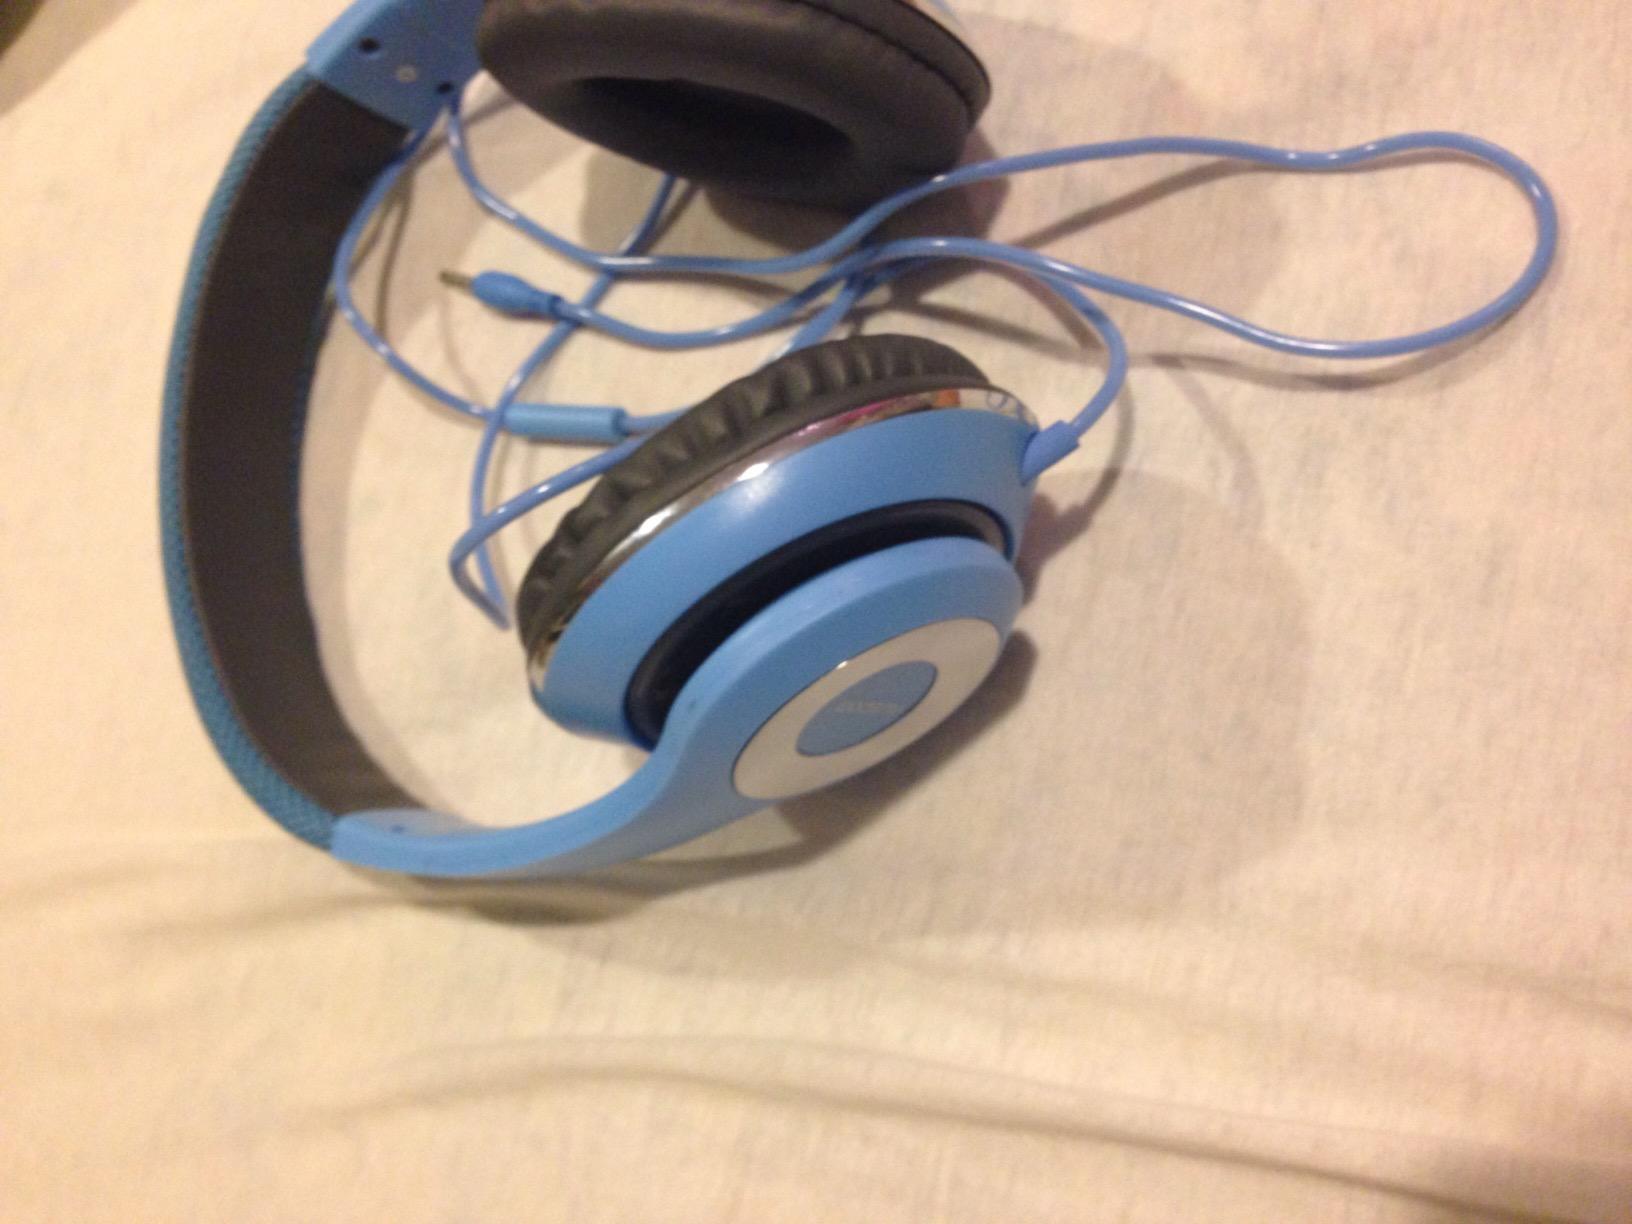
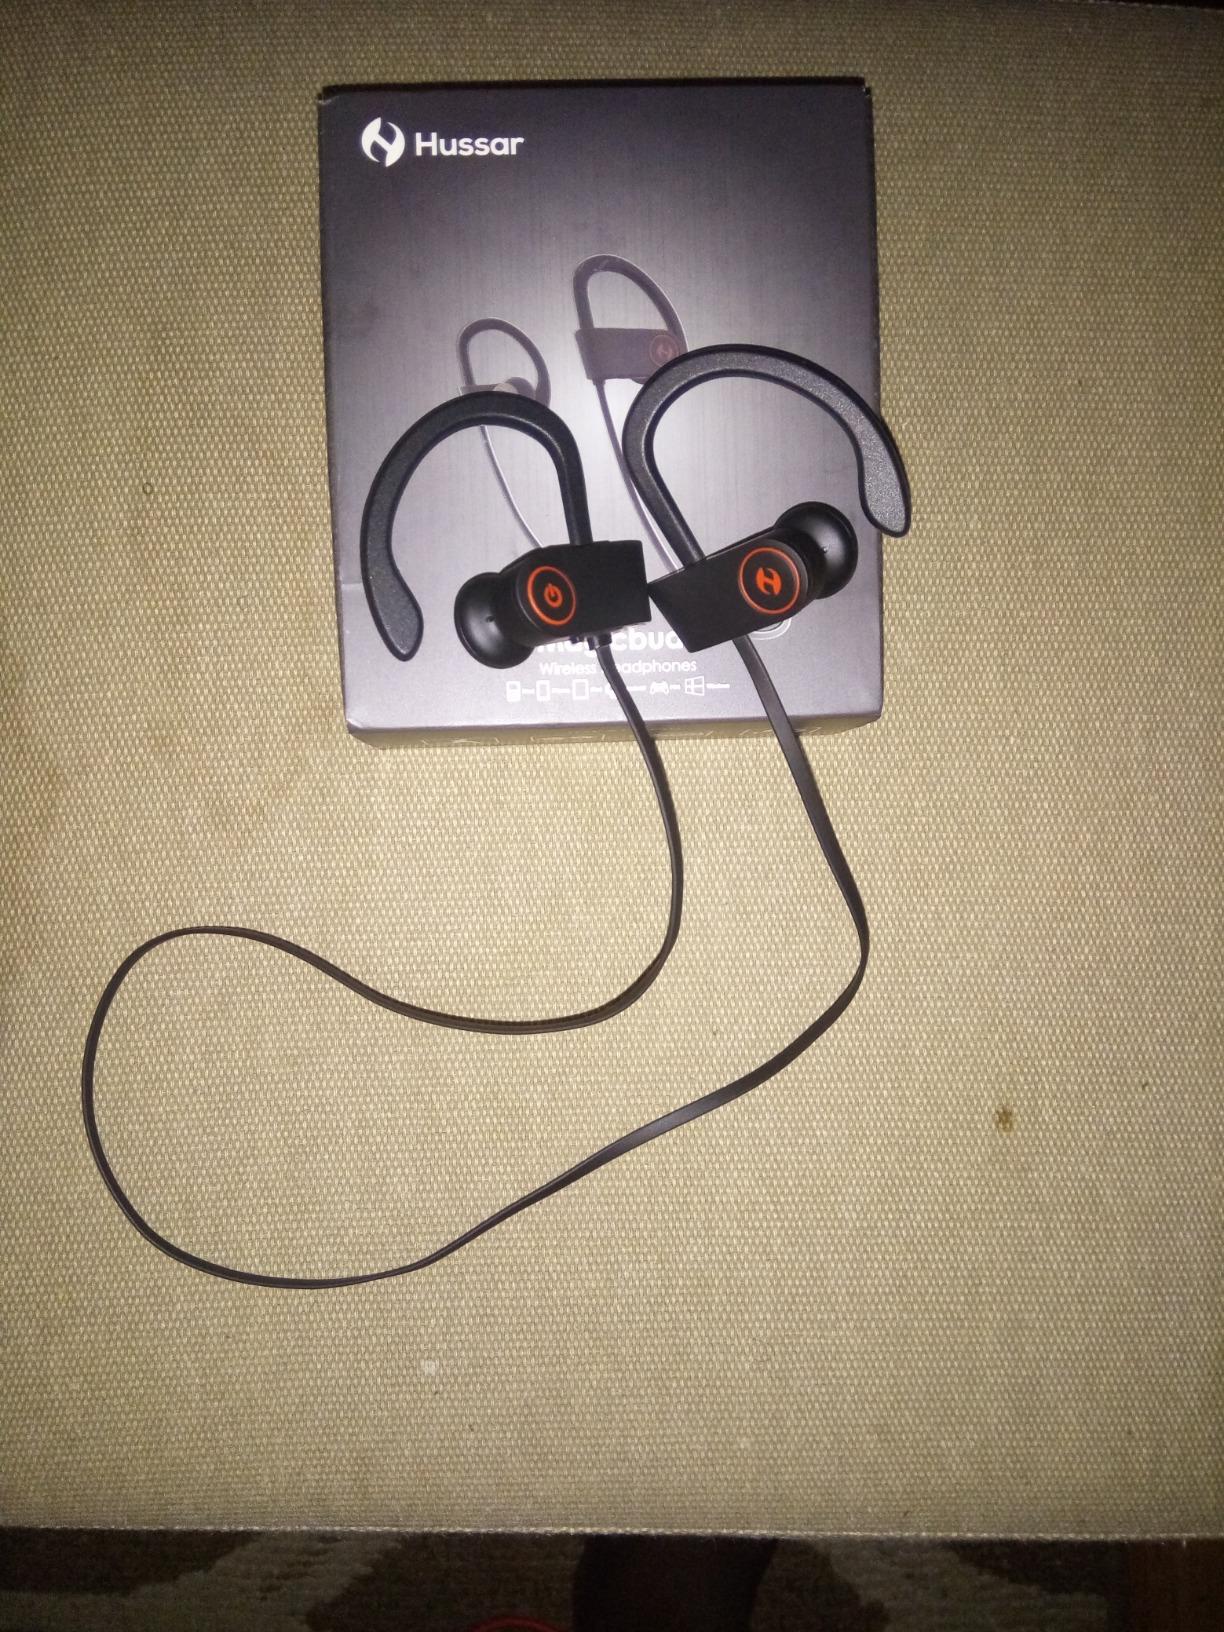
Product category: headphones
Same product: no